Federation of Canadian Artists

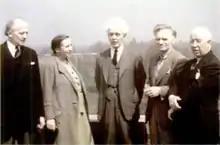
Leaders of the Federation of Canadian Artists at a meeting in Toronto in May 1942. From left to right Arthur Lismer, Frances Loring, Lawren Harris, André Charles Biéler, A. Y. Jackson

André Charles Biéler organized the first conference of Canadian artists in 1941.